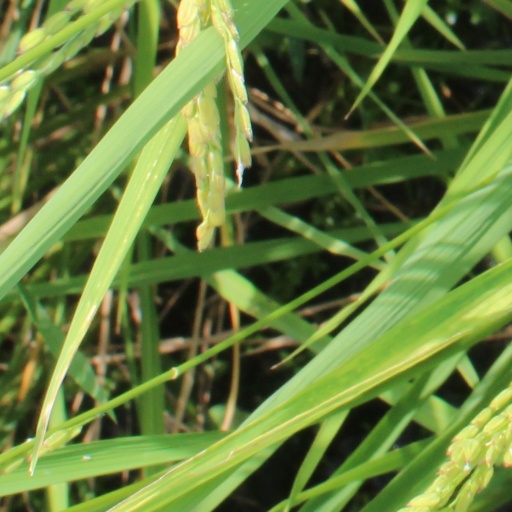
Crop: rice